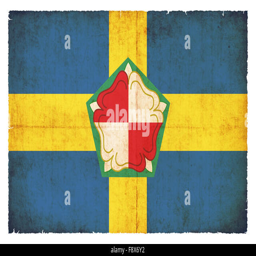
flag of the county welsh principal area created in grunge style